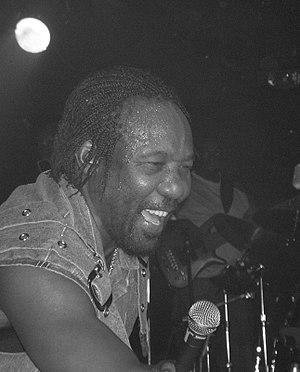
Frederick Nathaniel « Toots » Hibbert, né le 8 décembre 1942 à May Pen en Jamaïque, est un chanteur de reggae et de ska. On lui doit l'invention de la définition du genre musical mondialement popularisé par la suite avec sa chanson Do the Reggay en 1967. il est par ailleurs le chanteur du groupe Toots and the Maytals qu'il a fondé avec Jerry Mathia' et Raleigh Gordon.